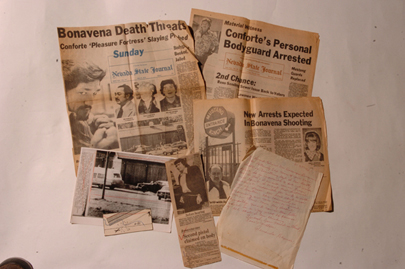
Waste category: paper